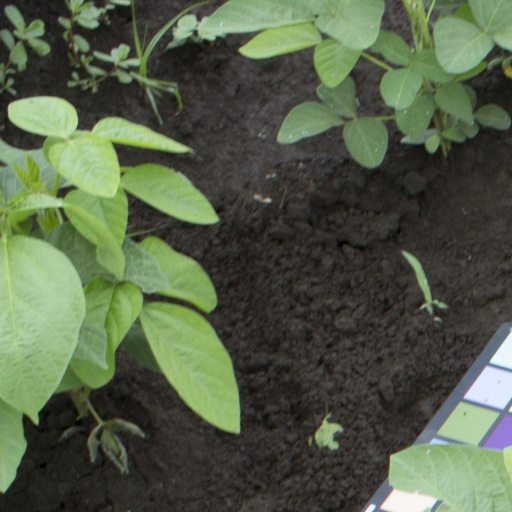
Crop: soybean